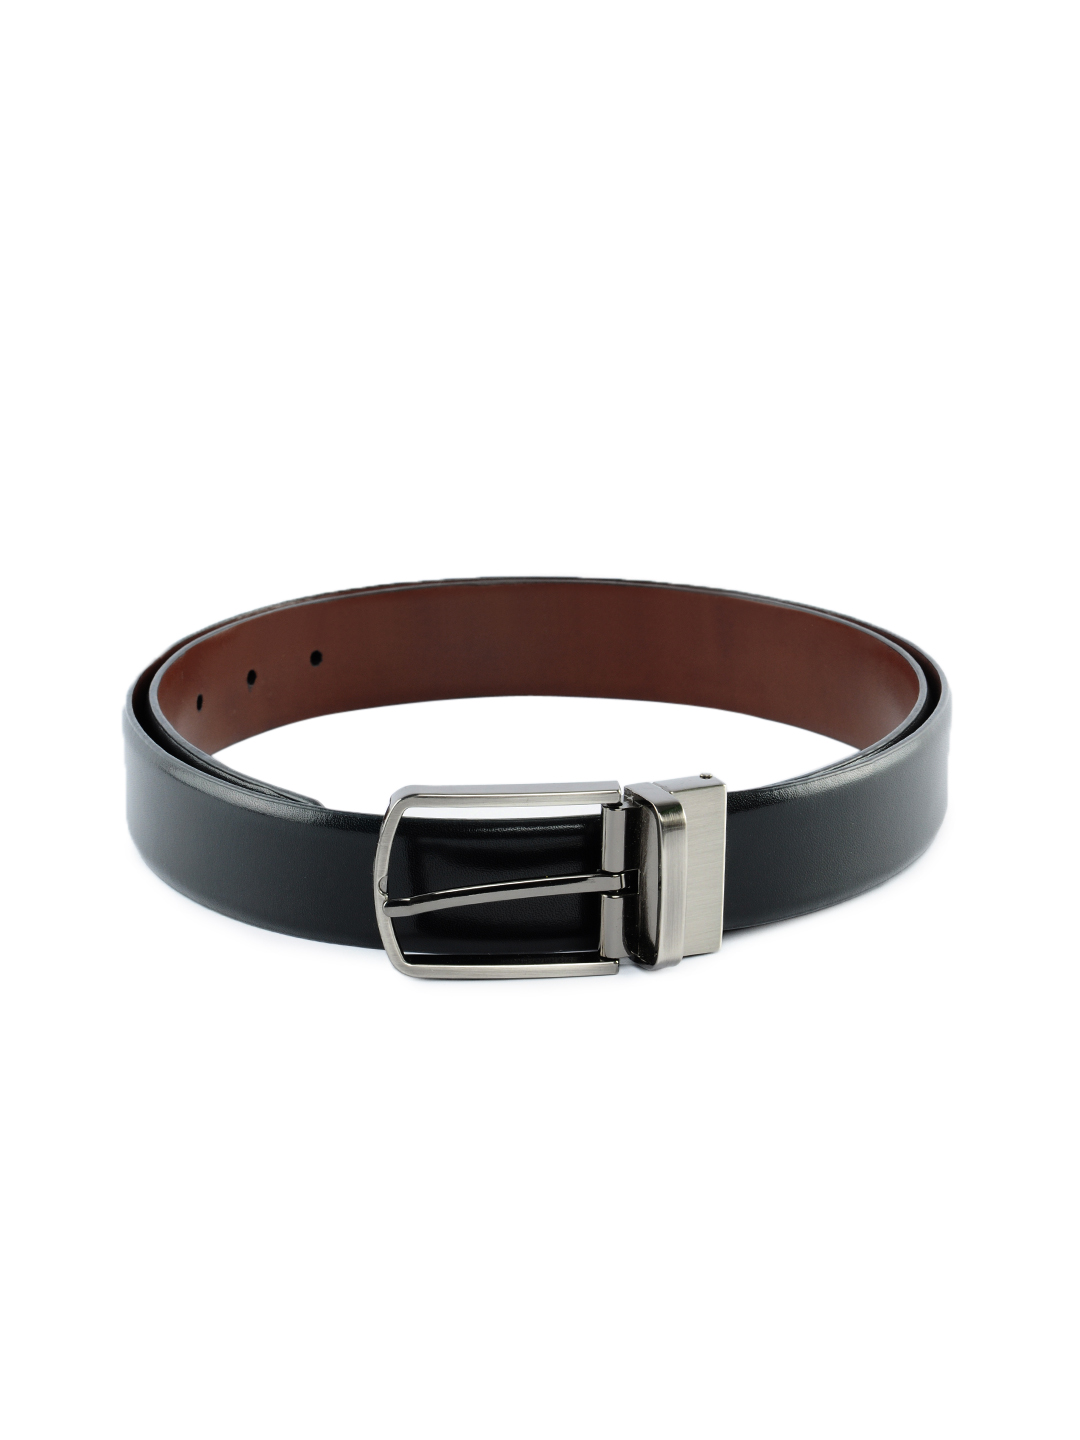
Lino Perros Men Leather Black Belt
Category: Accessories / Belts / Belts
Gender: Men
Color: Black
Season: Winter 2015
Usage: Casual